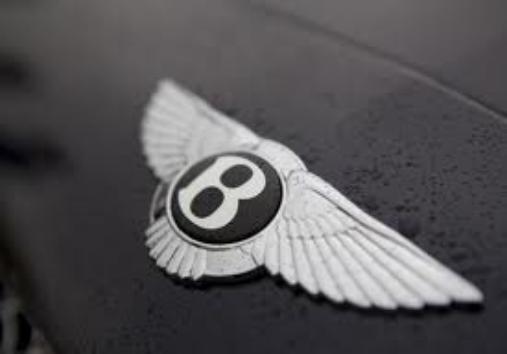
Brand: Bentley
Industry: Transportation